Mount Kenya

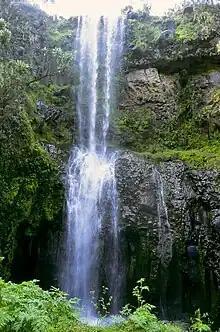
Runoff from Mount Kenya provides water for over 2 million people.

Mount Kenya is a stratovolcano that was active in the Plio-Pleistocene. The original crater was probably over high; and potentially up to high, making the prehistoric Mount Kenya higher than present-day Kilimanjaro. Since it became extinct there have been two major periods of glaciation, which are shown by two main rings of moraines below the glaciers. The lowest moraine is found at around . Today the glaciers reach no lower than . After studying the moraines, Gregory put forward the theory that at one time the whole summit of the mountain was covered with an ice cap, and it was this that eroded the peaks to how they are today.